Dorence Atwater

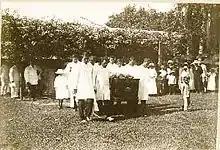
Funeral of Dorence Atwater in Tahiti

After three years, Atwater was sent to be Consul to Tahiti. He was formally recognized as Consul in February 1872. In Tahiti he fell in love with Princess Moetia Salmon, or "Moe", the sister of Queen Marau and the second consort of King Pōmare V of Tahiti. Moetia had been educated in France and England. They were married in 1875.